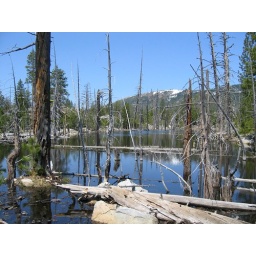
Beautiful mountain lake in the Grouse Ridge area.